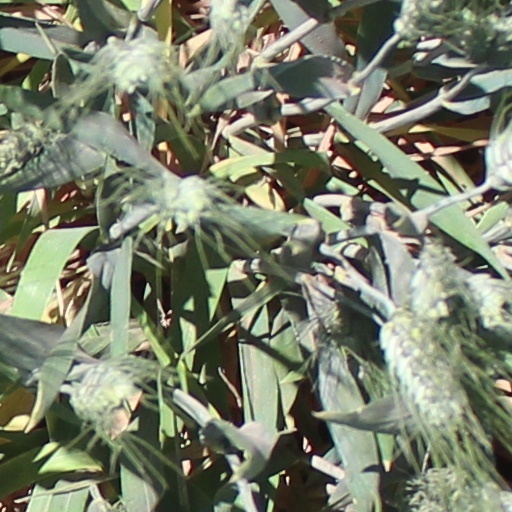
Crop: wheat